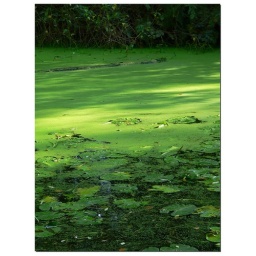
green water in Pietersheim-Lanaken Belgium